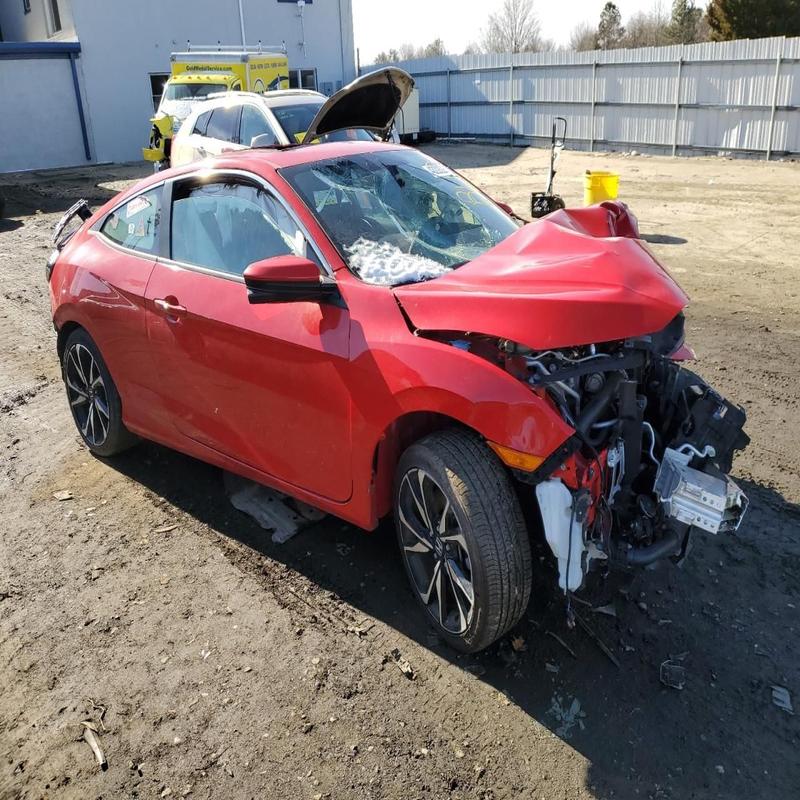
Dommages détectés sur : plaque d'immatriculation avant, pare-choc avant, feu avant droit, capot, pare-brise avant, aile avant droite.
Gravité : majeur